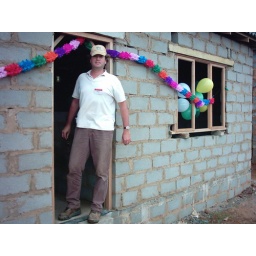
Jacco in door of house after the key being handed over to the home owner